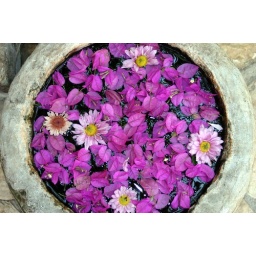
Picture of a flower bowl at the entrance of a cool restaurant in Suchitoto. (veraneras)